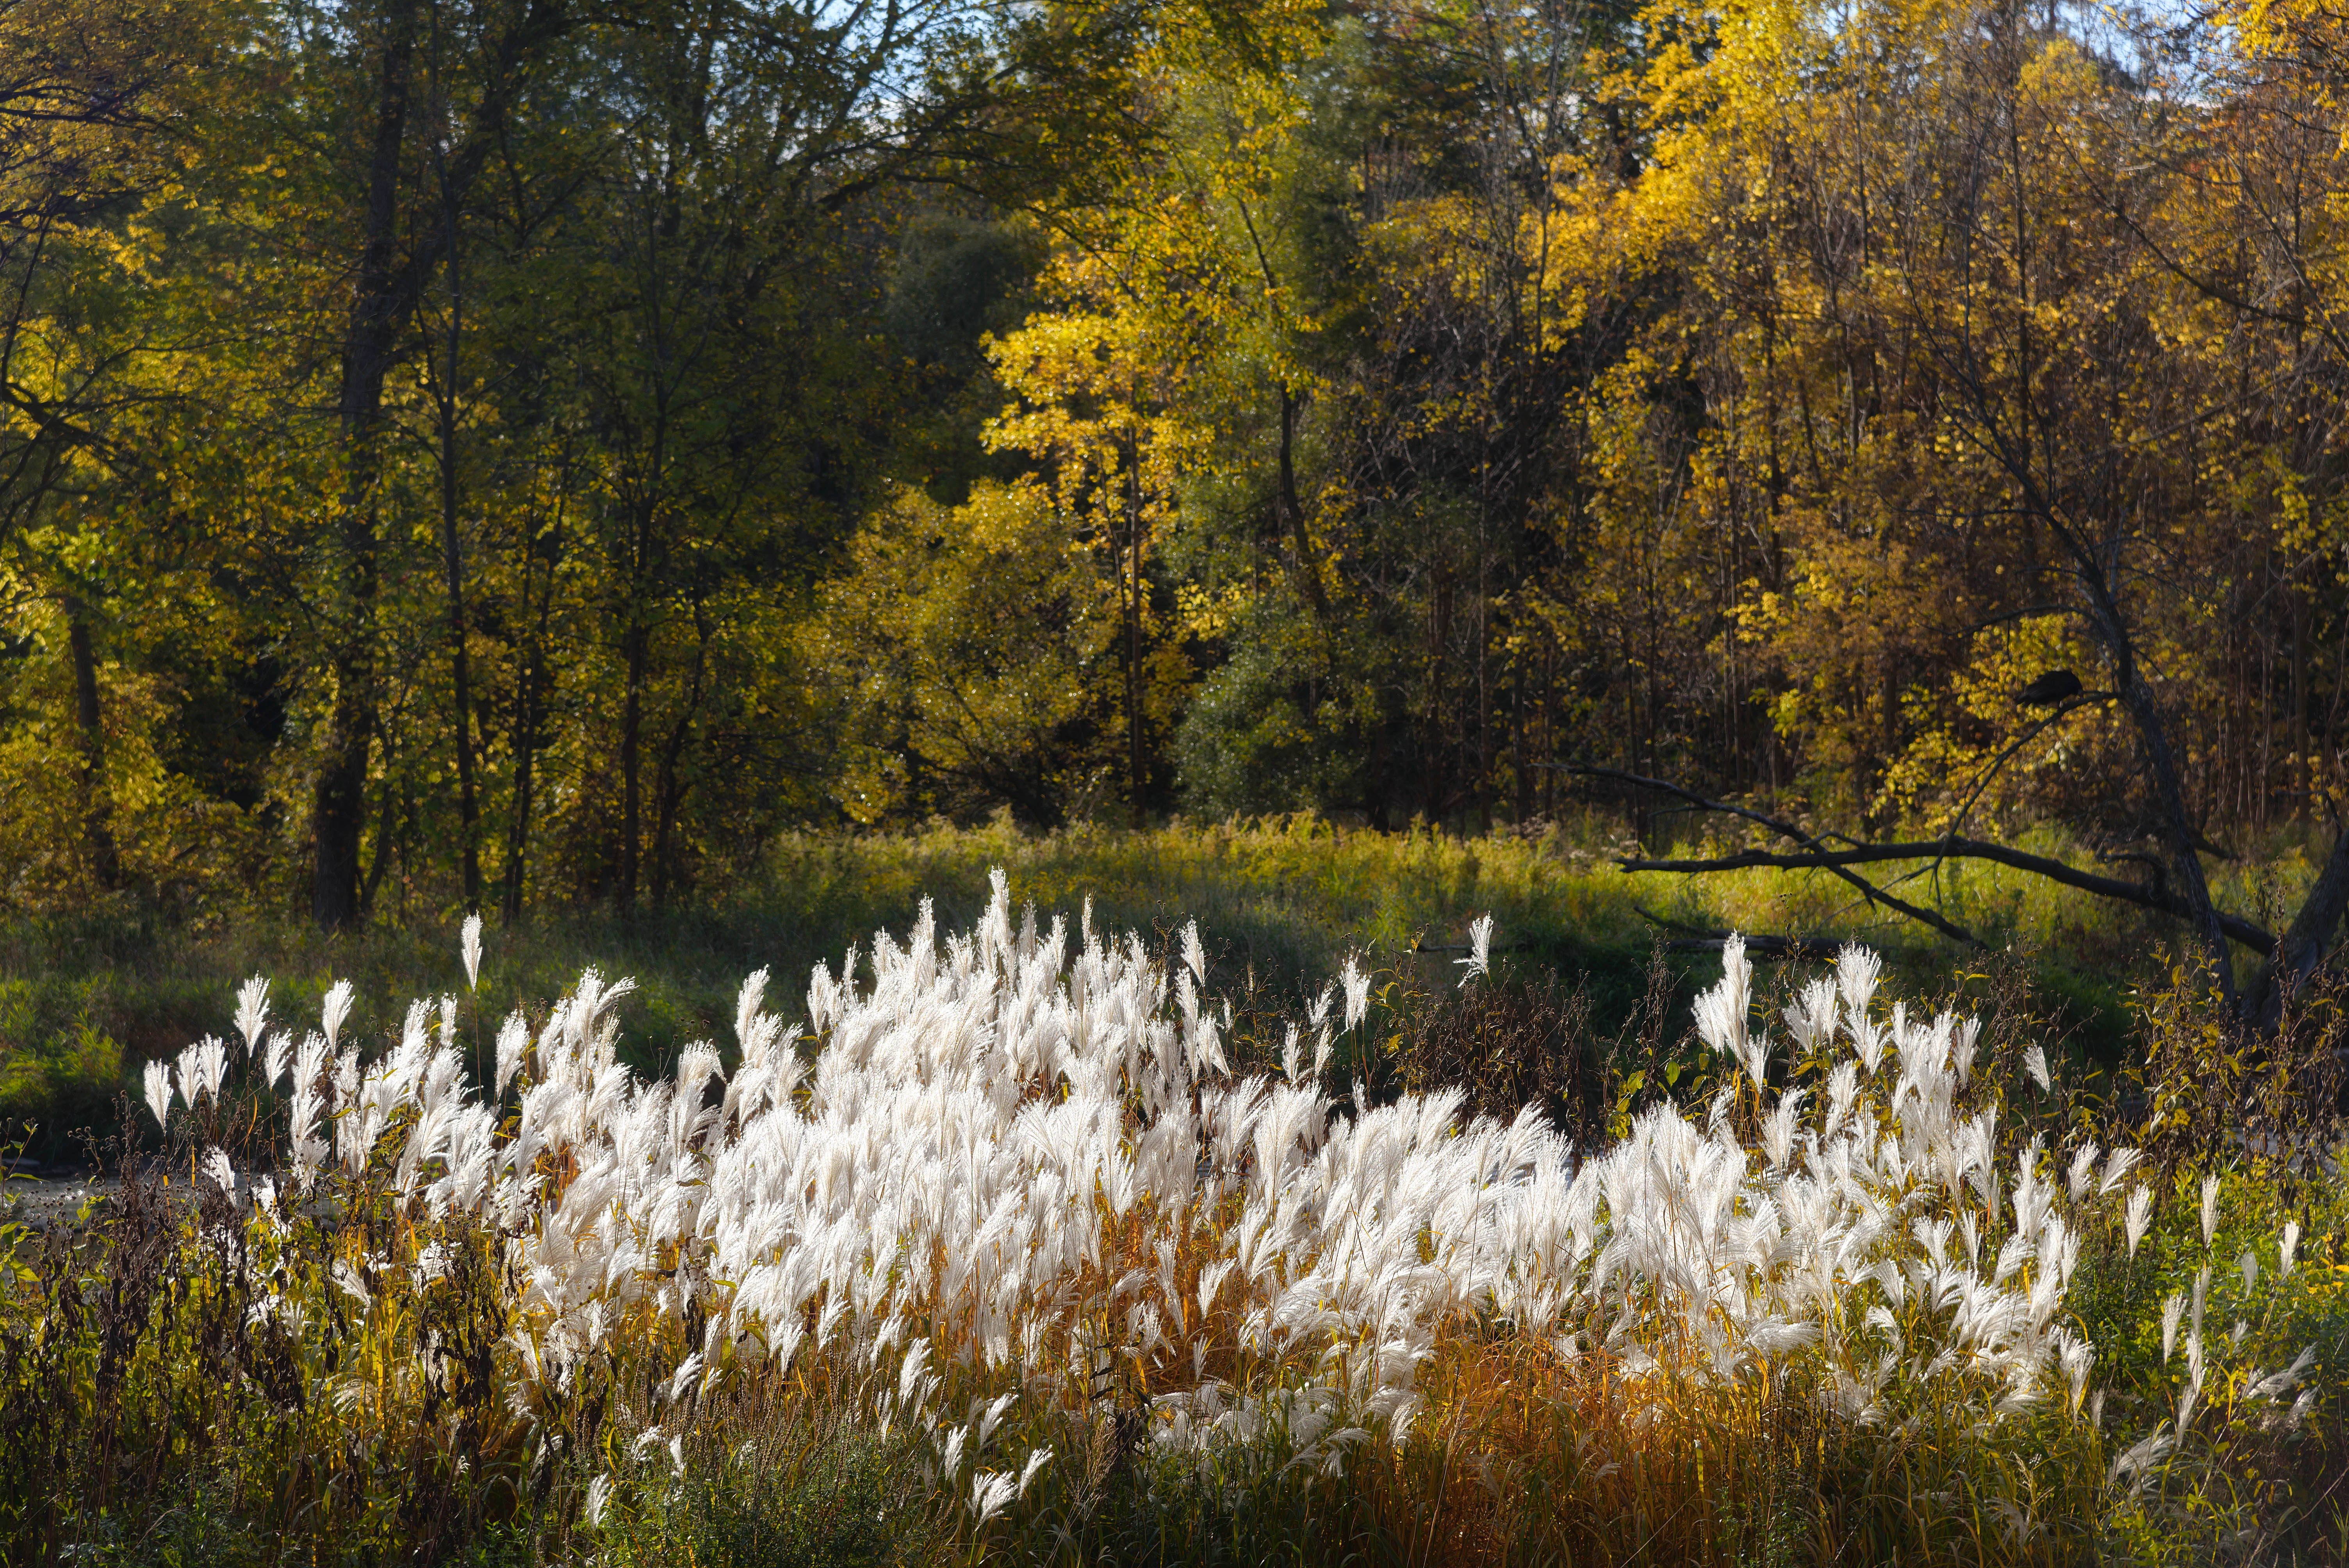
landscape, tree, nature, forest, grass, wilderness, plant, trail, meadow, prairie, sunlight, leaf, fall, flower, river, pond, autumn, botany, nikon, flora, season, wildflower, colors, publicdomain, canada, bright, domain, public, wetland, colours, weeds, d750, mississauga, culham, ontario, credit, ca, woodland, habitat, ecosystem, rural area, natural environment, grass family, woody plant